Mbinda

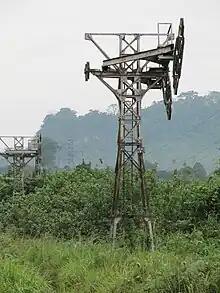
Telephone pylon in Mbinda.

Mbinda is a village in the Republic of Congo, lying on the border with Gabon. It is the administrative seat of the Mbinda District.